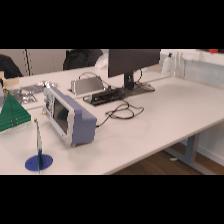
Label: NonHuman